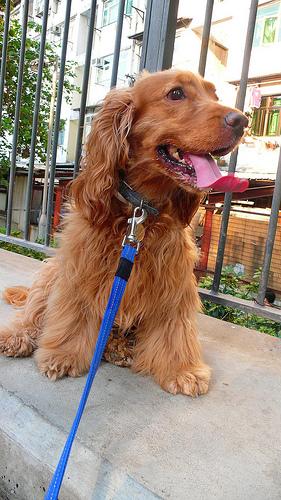
Breed: english cocker spaniel